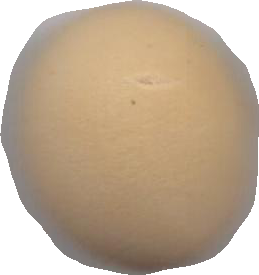
Variety: Dega